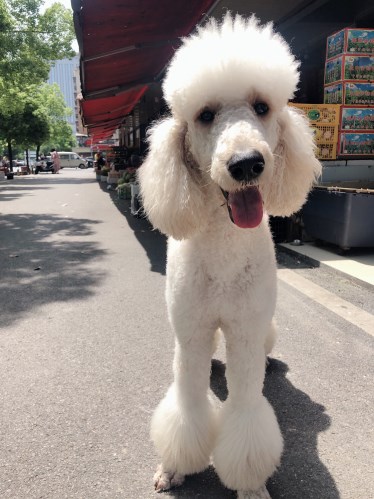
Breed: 2925-n000114-toy_poodle